Portuguese cuisine

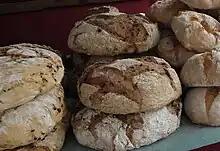
Broa was likely introduced by the Suebi as "brauþ" (bread)

Olive oil is one of the bases of Portuguese cuisine, which is used both for cooking and flavouring meals. This has led to a unique classification of olive oils in Portugal, depending on their acidity: 1.5 degrees is only for cooking with (virgin olive oil), anything lower than 1 degree is good for dousing over fish, potatoes and vegetables (extra virgin). 0.7, 0.5 or even 0.3 degrees are for those who do not enjoy the taste of olive oil at all, or who wish to use it in, say, a mayonnaise or sauce where the taste is meant to be disguised.